Rocourt, Liège

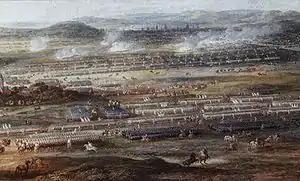
Battle of Rocoux in 1746.

Rocourt is a sub-municipality of the city of Liège located in the province of Liège, Wallonia, Belgium. It was a separate municipality until 1977. On 1 January 1977, it was merged into Liège.